2018 Men's Hockey Champions Trophy

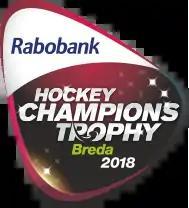

The 2018 Men's Hockey Champions Trophy was the 37th and the last edition of the Hockey Champions Trophy for men. It was held from 23 June to 1 July 2018 in Breda, Netherlands. The tournament will be replaced by the Hockey Pro League (HPL) in 2019.